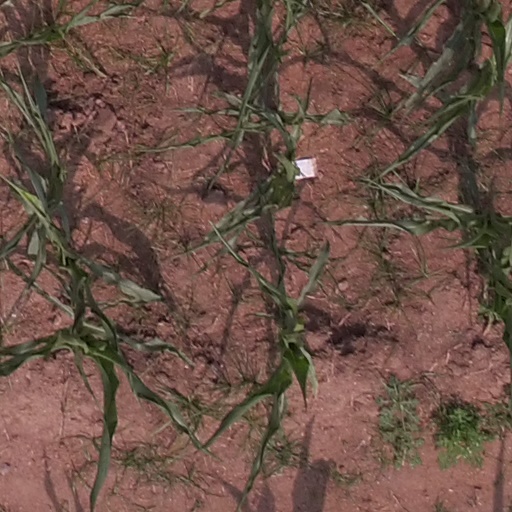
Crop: maize; corn